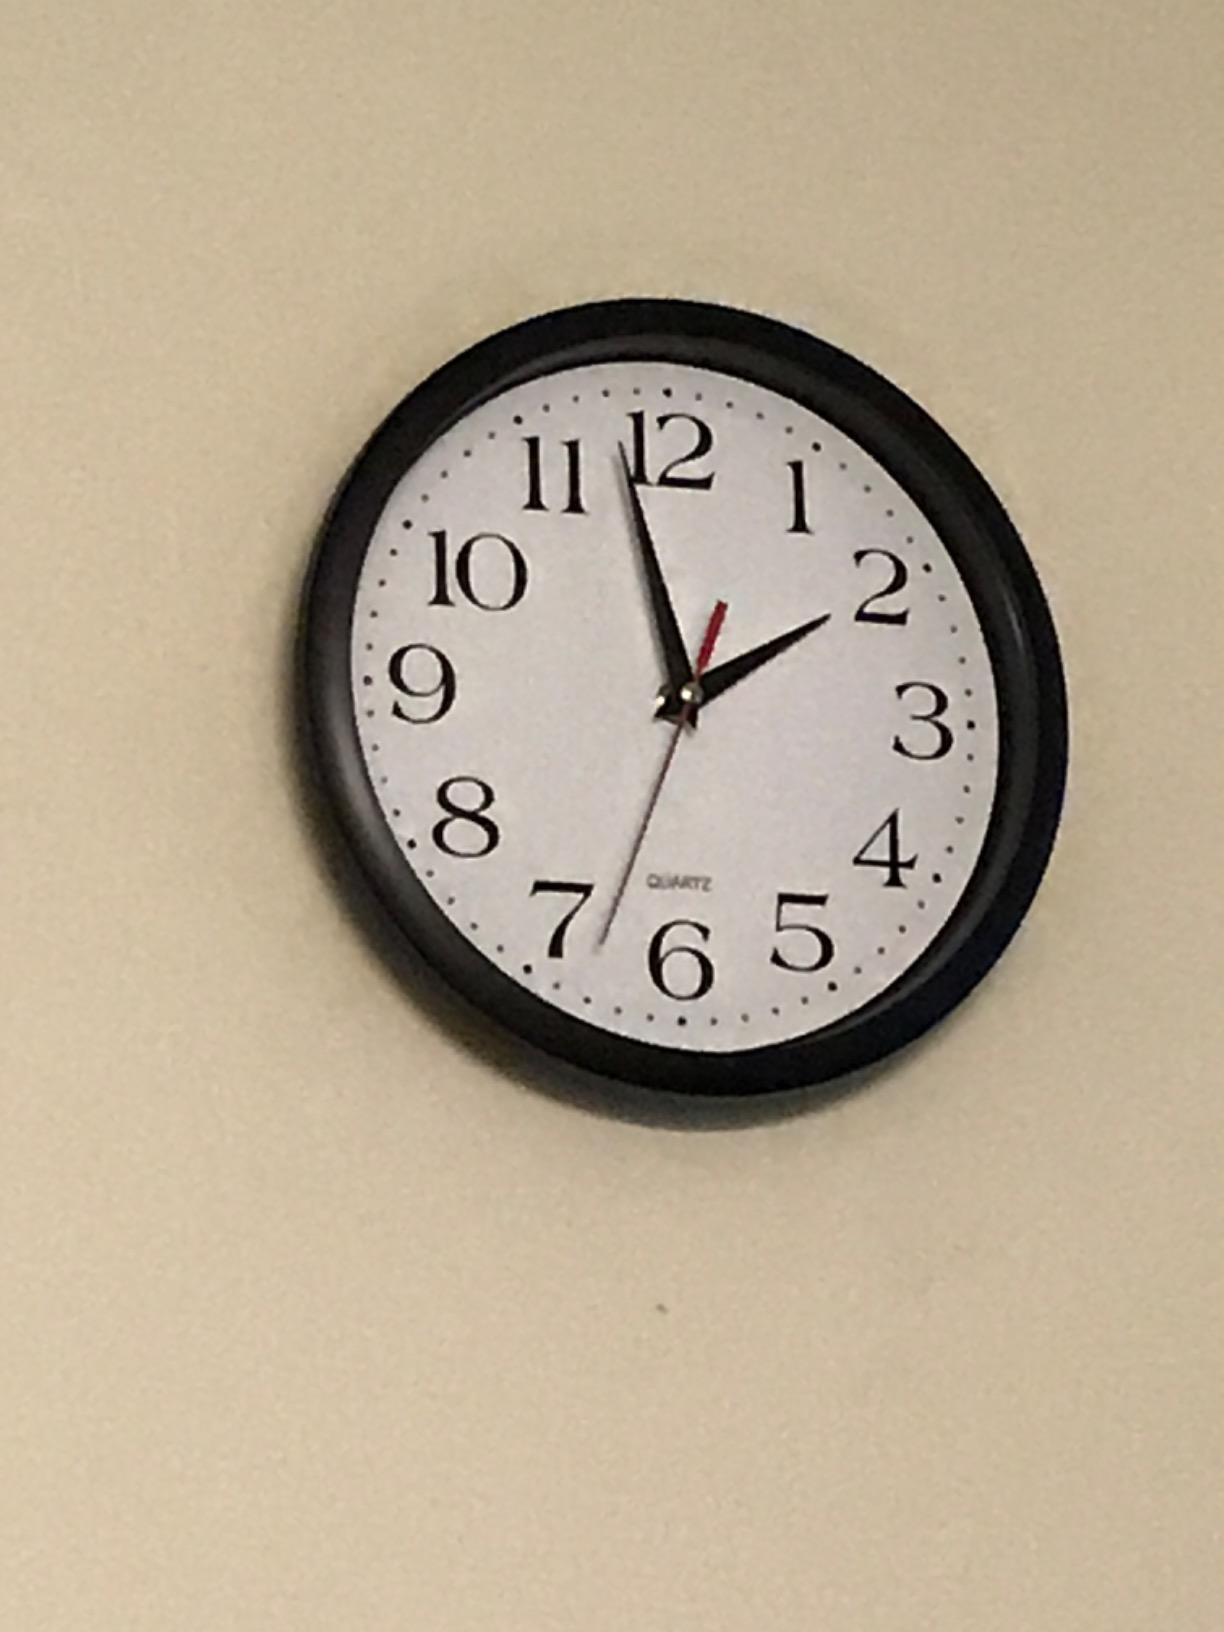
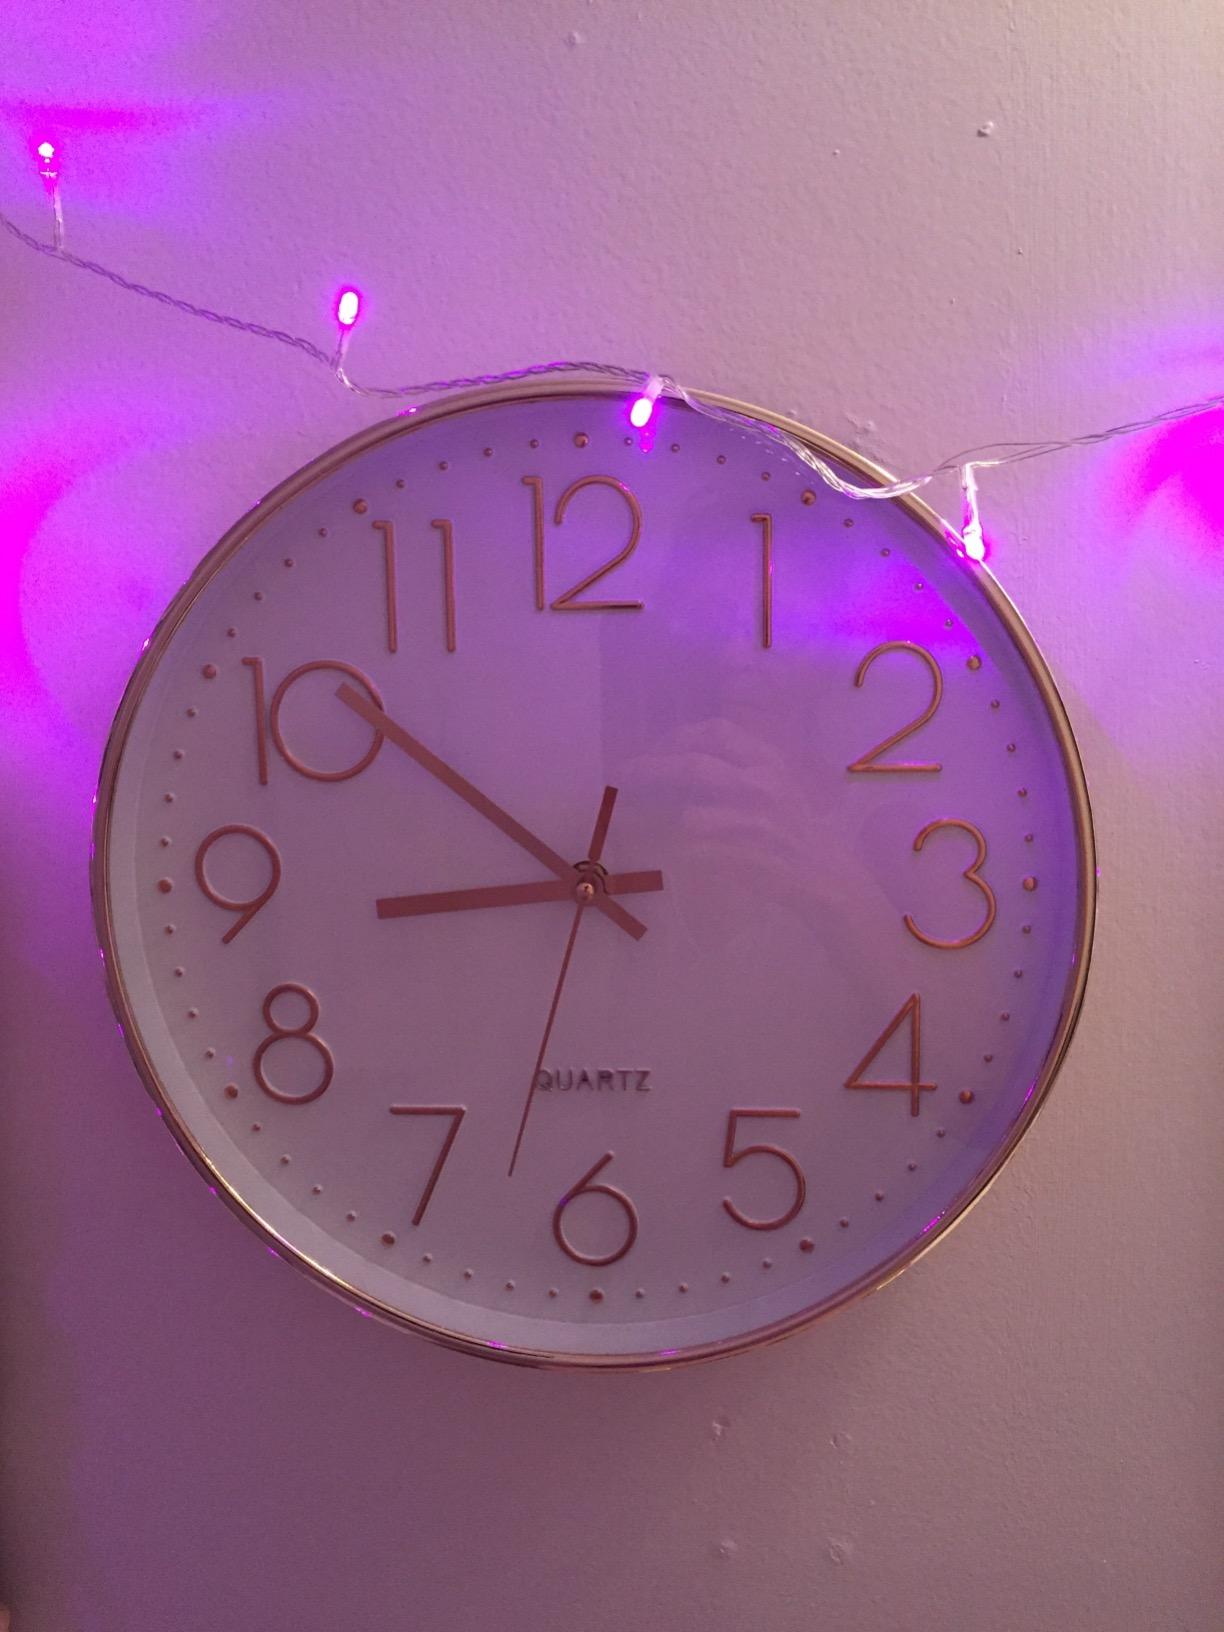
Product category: clock
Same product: no